Chris Creighton

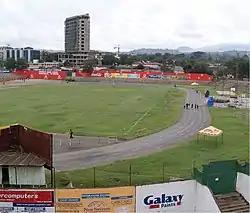
Sheikh Amri Abeid Memorial Stadium in Arusha, Tanzania, played host to the first football game in Africa.

On December 22, 2007, Creighton was named the head football coach at Drake University in Des Moines, Iowa, replacing interim head coach Steve Loney. Drake, a member of the non-football Missouri Valley Conference, played football in the Pioneer Football League, a Football Championship Subdivision (FCS) conference whose members do not award scholarships for football. Creighton coached at Drake from 2008 to 2013, compiling a record of 41–22. Although NCAA regulations prevented Creighton from leading mountain climbing trips such as those he had at Ottawa, an unofficial tradition of climbing Pikes Peak developed during his tenure. In 2011 Creighton's interests in developing countries and mountain climbing intersected when he helped organize the 2011 Kilimanjaro Bowl, the first football game to be played on the African continent. Drake defeated a team of Mexican all-stars 17–7, giving Creighton a victory on his third continent. During the trip, which also included various service-learning activities, Creighton led his players on a six-day hike up Mount Kilimanjaro. Under Creighton, Drake shared the Pioneer League title in 2011 and 2012.